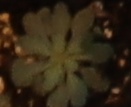
Label: Horseweed